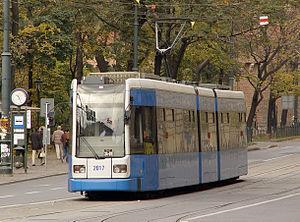
La ville de Cracovie compte 757 430 habitants. Les transports publics sont gérés et financés par la ZIKiT, et effectués majoritairement par la MPK. Le premier opérateur privé, choisi à la suite d'un appel d'offres, a été introduit le 1ᵉʳ mai 2008. Il s'agit d'Egged-Mobilis.